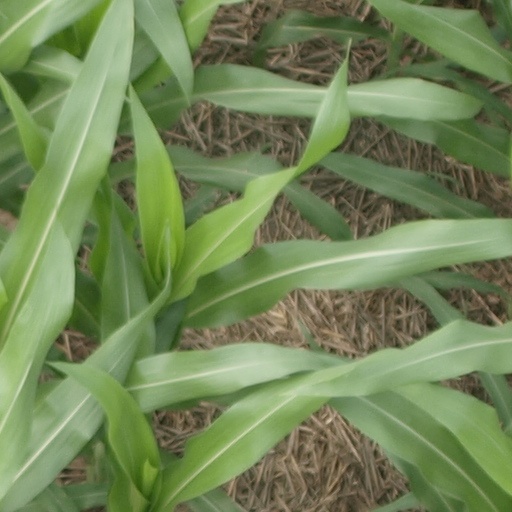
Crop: maize; corn